Moustapha Bokoum

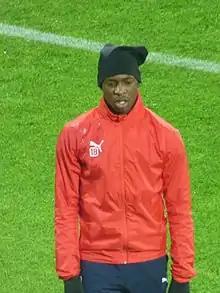
Bokoum in 2019

Moustapha Bokoum (born 5 August 1999) is a Belgian professional footballer who plays as a forward.